Edgewater Towers

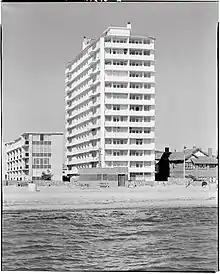
Edgewater Towers in 1962

Edgewater Towers was the brainchild of property developer Bruce Small, of Malvern Star Bicycles fame, and later Mayor for Gold Coast, Queensland. "He retired as chairman and managing director of Bruce Small Industries in 1958, selling out his interests in the big Melbourne-based retail chain, then chalked up a real-estate triumph with a series of sell-out auctions and built Edgewater Towers, Melbourne's first multi-storey home-unit project". The project was conceived as "own your own" luxury housing and marketed as "sophisticated living with beautiful views". It was designed in 1959–60 and constructed in 1960–61. The project ran into financial difficulties and construction stopped after the lower floors were completed. It was sold for £500,000 and construction then resumed. A restaurant and lounge bar, which had been planned for the roof, did not eventuate. Edgewater Towers was opened on 4 March 1961 by Sir Horace Petty, the Minister for Housing (Victoria) and Immigration, who was an advocate for high density housing. The building is included in the City of Port Phillip's Heritage Review, which lists its significance as being "the first of St Kilda's residential high rise developments". The review also states "It still plays an important symbolic role in the perception of St Kilda's character and imagery". "Standing somewhat like a towering section of a stranded ocean liner, it announces St Kilda's uniquely nautical cosmopolitan zone at its southern approaches". "Thirteen storeys high, with great views across the bay, Edgewater Towers was a confident expression of progress and, after a period of neglect, has re-emerged as an iconic expression of Melbourne post-war modernism".